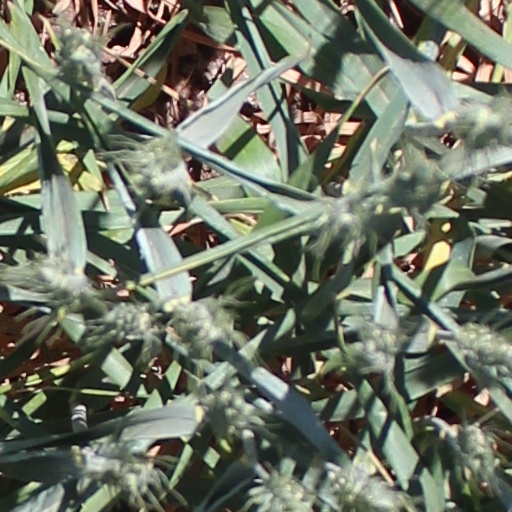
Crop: wheat